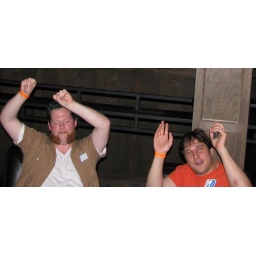
boys dancing in their seats